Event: Nepal Earthquake
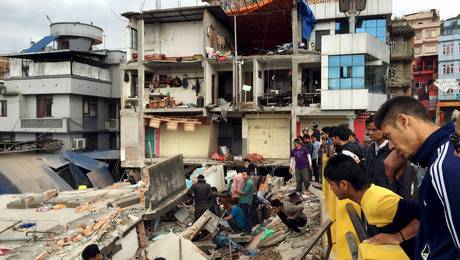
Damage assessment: damage